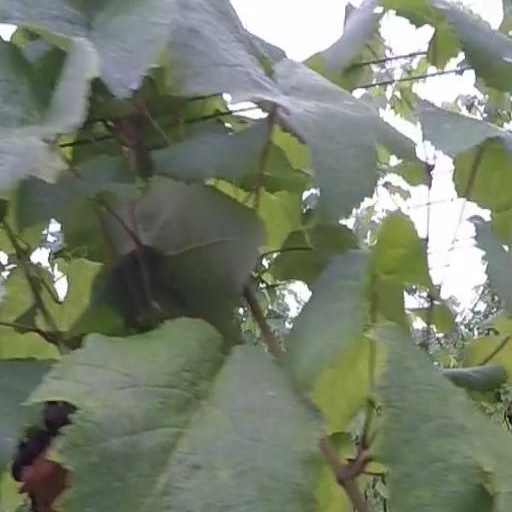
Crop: grape